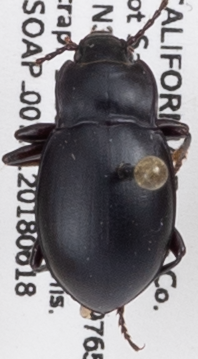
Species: Metrius contractus
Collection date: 2018-06-18
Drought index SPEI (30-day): -0.574
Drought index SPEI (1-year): -0.32
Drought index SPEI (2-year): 0.8